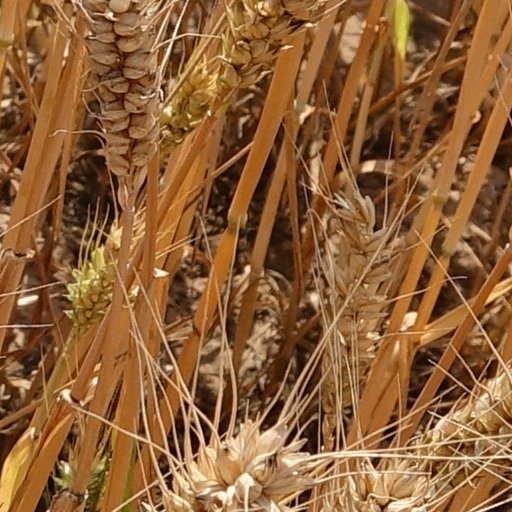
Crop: wheat